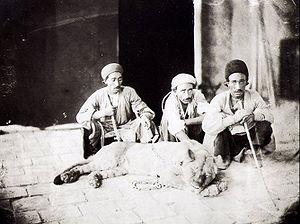
Antoine ou Antoin Sevruguin fut un photographe actif en Iran lors de la dynastie kadjar.